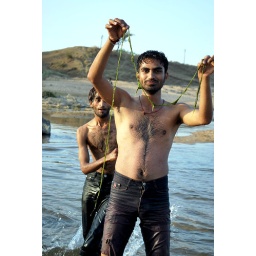
narmada river student playing in water -korambichandpur-bhandara-gondia-korambi-trip for m.j. collage, koradi, nagpurphotography; ashishkumar ujawane, nagpur